Chad Michaels

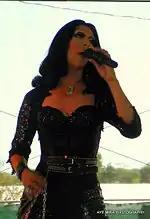
Michaels is well known for impersonating Cher.

Michaels began his career as a celebrity impersonator, being especially known for his Cher impressions.